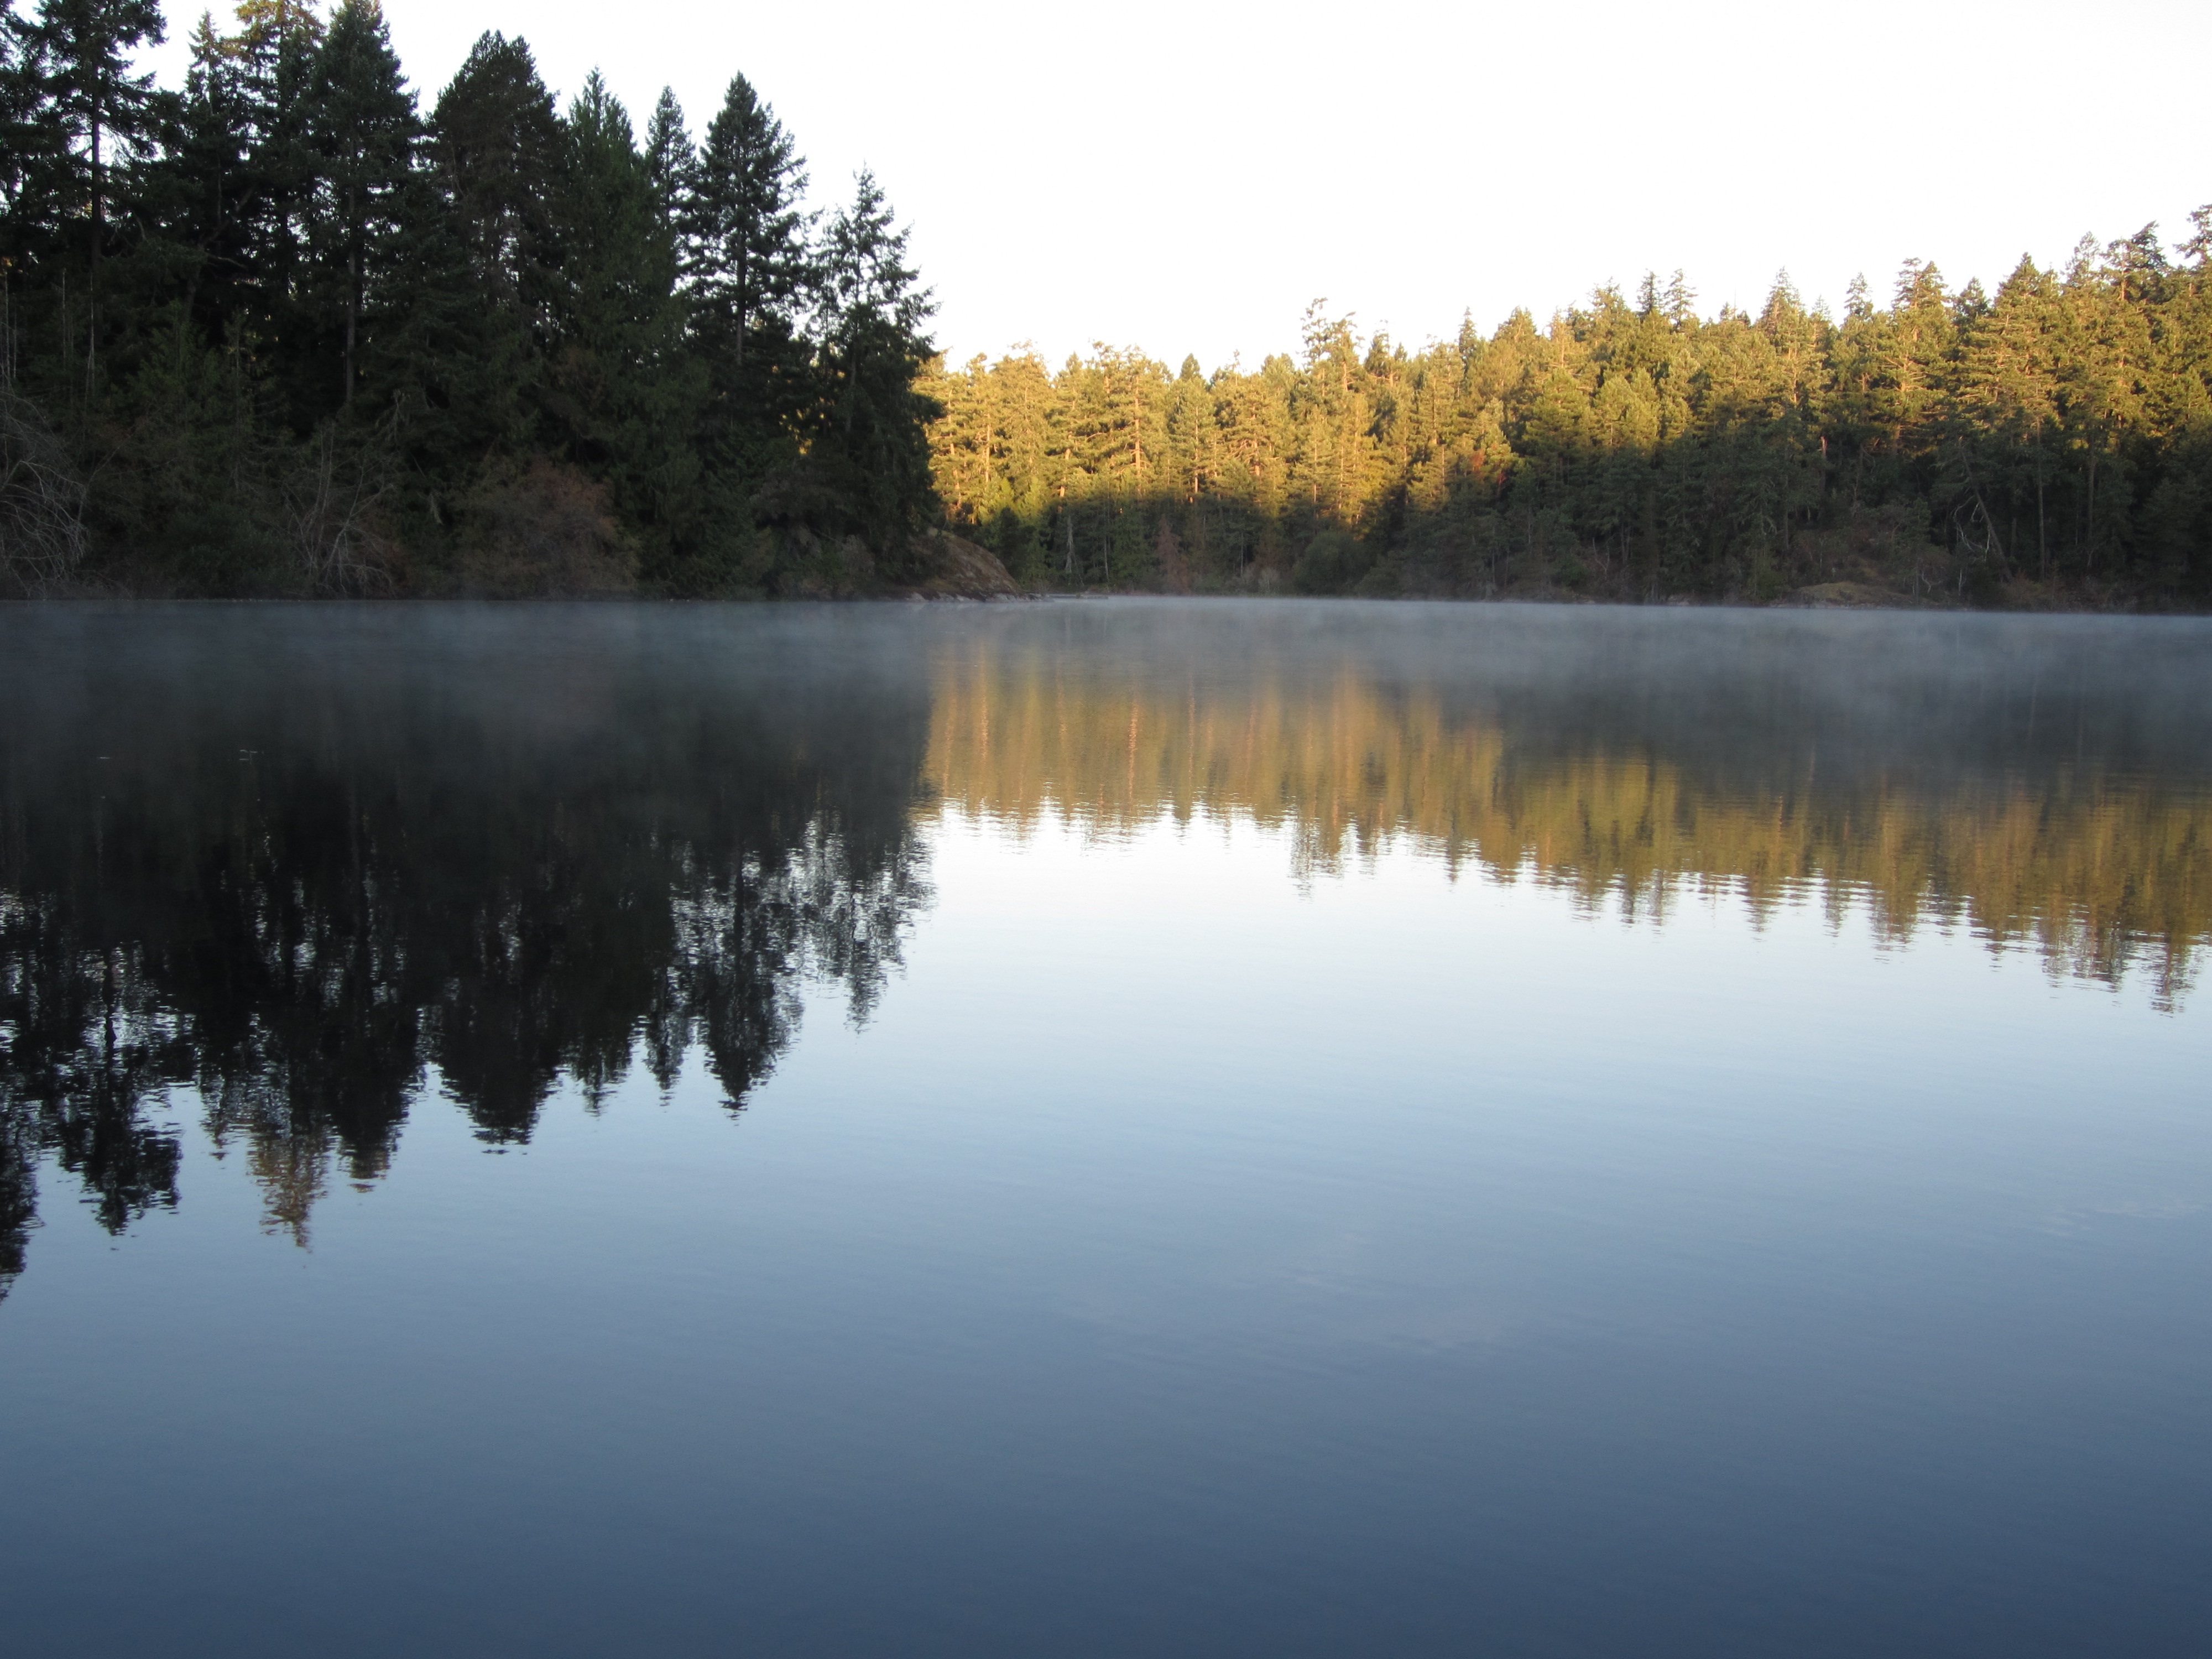
tree, water, nature, lake, river, pond, reflection, smooth, reservoir, body of water, outdoors, canada, misty, wetland, victoria, loch, british columbia, fish pond, atmospheric phenomenon